Bankside Gallery

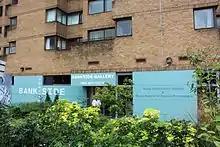
Bankside Gallery entrance

Bankside Gallery is a public art gallery in Bankside, London, England. Opened by Queen Elizabeth II in 1980, Bankside is an educational charity, situated on the Thames Path just along from Tate Modern.